South Palm Beach, Florida

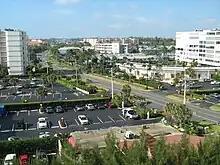
Florida route A1A runs through the center of the town built between the Atlantic Ocean and the Intracoastal (2008)

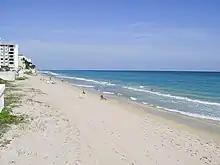
The beach in South Palm Beach before Hurricane Wilma in 2005

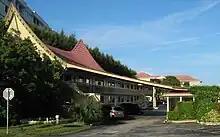
Palm Beach Oceanfront Inn (2009). The inn was demolished in April 2016.

South Palm Beach is bordered to the north by the Town of Palm Beach; to the east by the Atlantic Ocean; to the west by the Intracoastal waterway (known locally as the Lake Worth Lagoon); and on the south by the town of Manalapan as well as Lantana's public beach.